Nonmetal

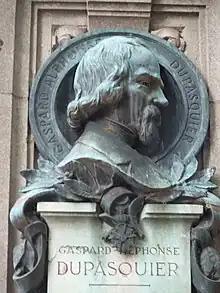
A side profile set in stone of a distinguished French gentleman

In 1844, , a French doctor, pharmacist, and chemist, established a basic taxonomy of nonmetals to aid in their study. He wrote: